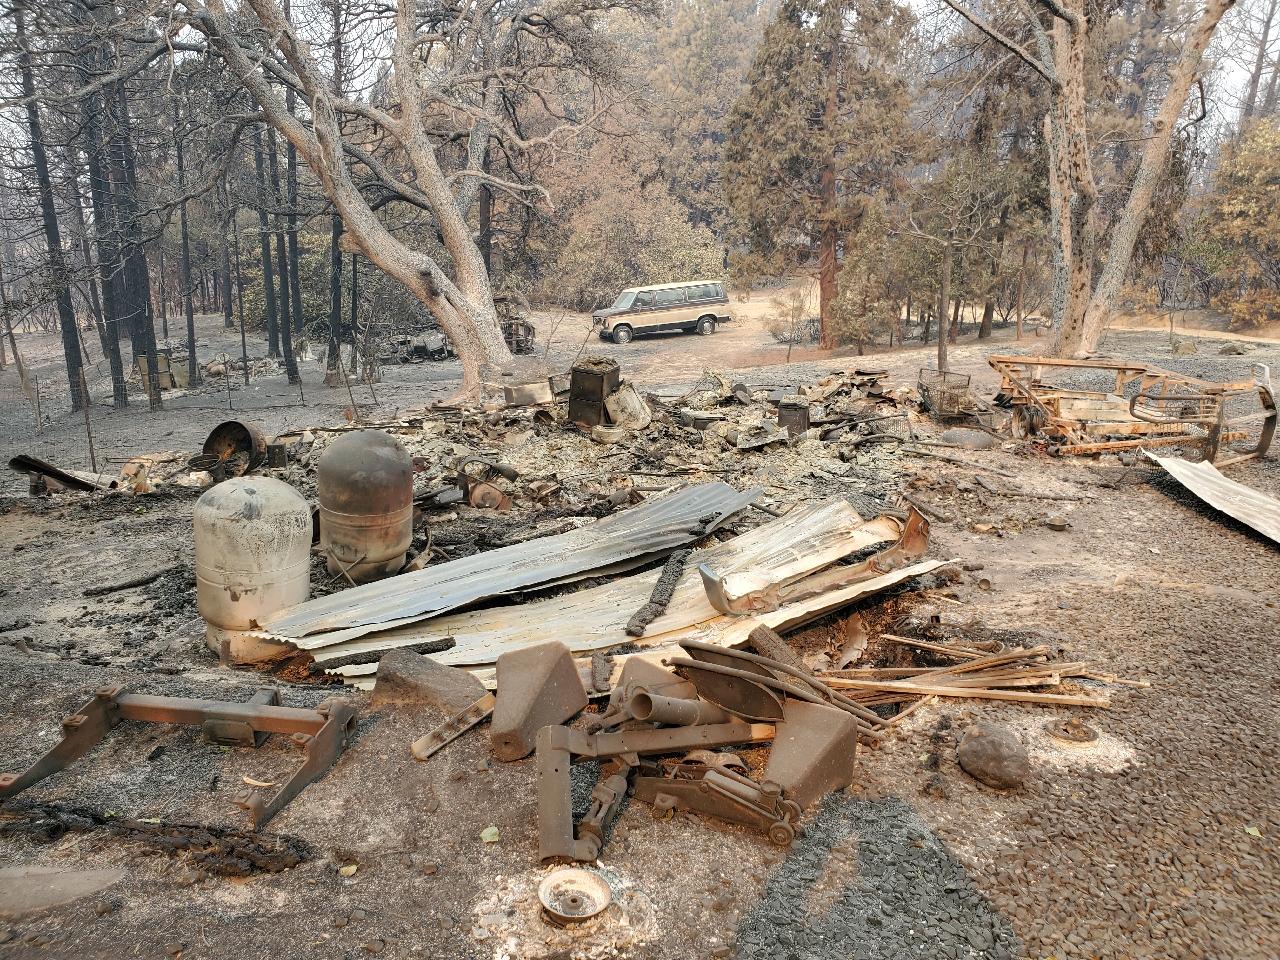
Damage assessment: destroyed